Miles Tulett

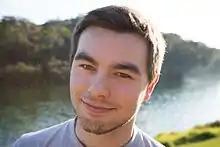
Miles Tulett (2012)

Miles Tulett (born 24 December 1987) is a former Australian television personality. He was a supporting host for the video gaming talk show program "Good Game" where he went by the nickname "Dr Daneel".